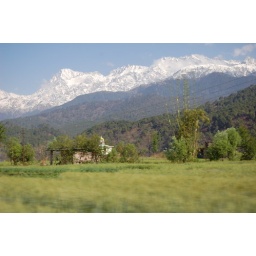
From the bus window in Kangra area of Himachal Pradesh.